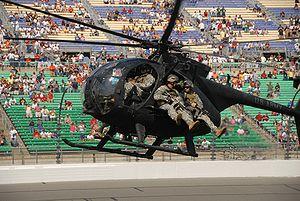
Le 160th SOAR
Le United States Special Operations Command est un des onze Unified Combatant Command dépendant du Département de la Défense des États-Unis. L'USSOCOM a pour tâche de fournir aux commandements interarmées de combat des forces spéciales formées et entraînées, aptes à effectuer des opérations spéciales.
Les Forces armées des États-Unis, souvent appelées Armée américaine dans le langage courant français, abrégées en anglais par « US Armed Forces » ou « US Military », sont l'armée entretenue par les États-Unis. Au 30 juin 2010, elle compte 1 434 761 militaires actifs ; si les garde-côtes sont exclus du décompte, il s'agit, en effectifs, de la deuxième ou troisième armée mondiale, derrière l'Armée populaire de libération chinoise, et pratiquement à égalité avec les Forces armées indiennes. Le département de la Défense des États-Unis emploie également, au 30 juin 2010, 770 569 civils dont 12 851 étrangers.